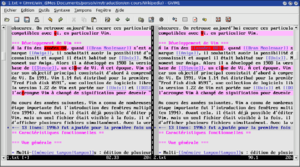
Vim est un éditeur de texte, c’est-à-dire un logiciel permettant la manipulation de fichiers texte. Il est directement inspiré de vi, dont il est le clone le plus populaire. Son nom signifie d’ailleurs Vi IMproved, que l’on peut traduire par « VI aMélioré ».